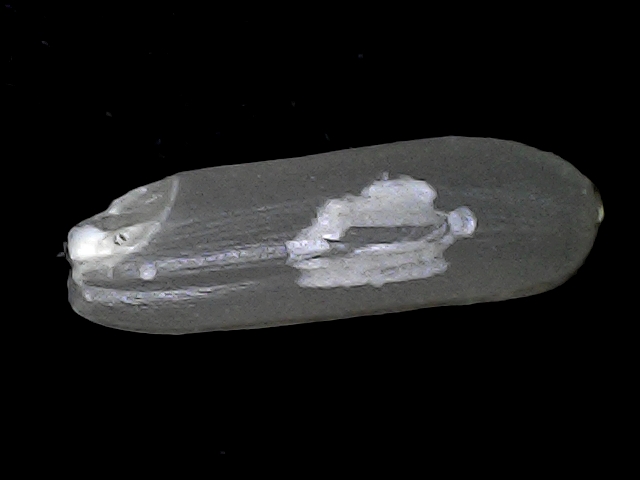
Rice variety: BD75